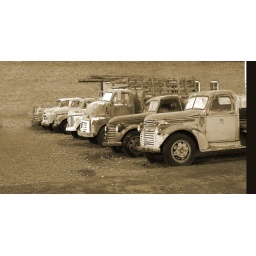
all in a row ready to go these old trucks were the work horses in wheat country